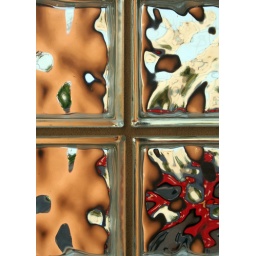
A person in a red shirt walking by becomes an abstract in the glass wall.